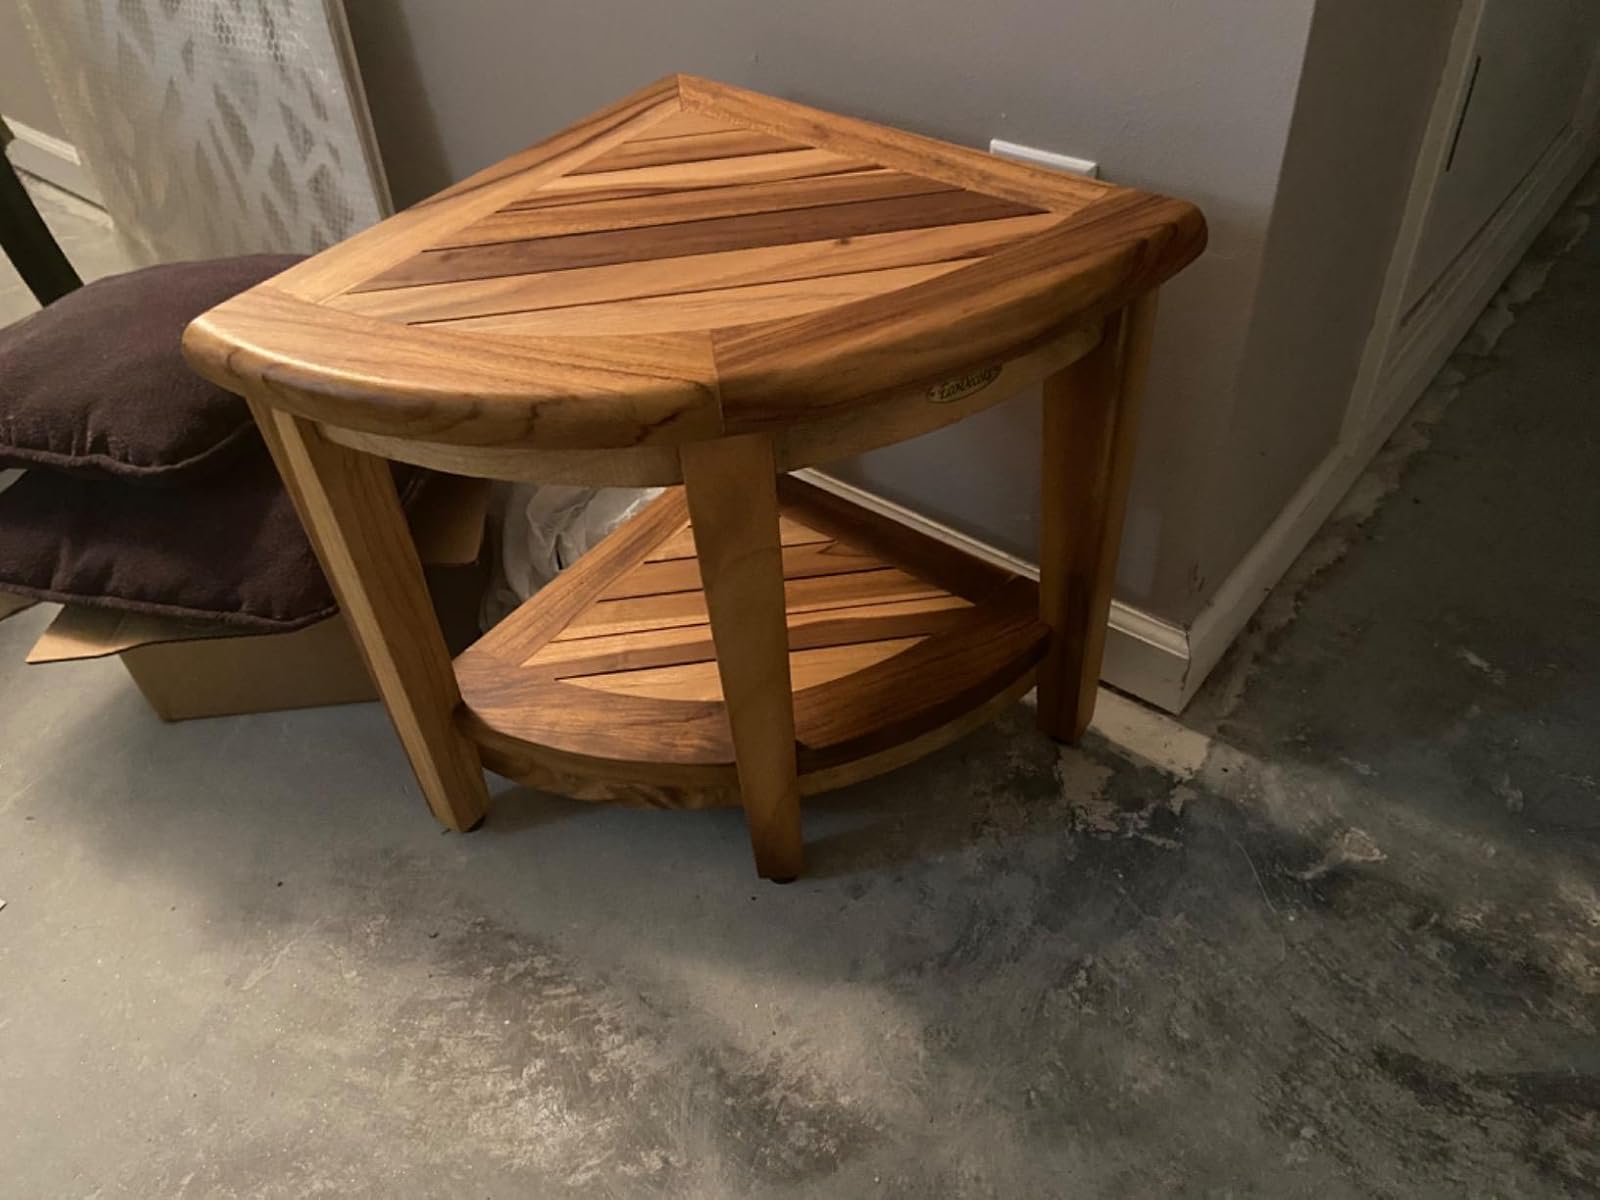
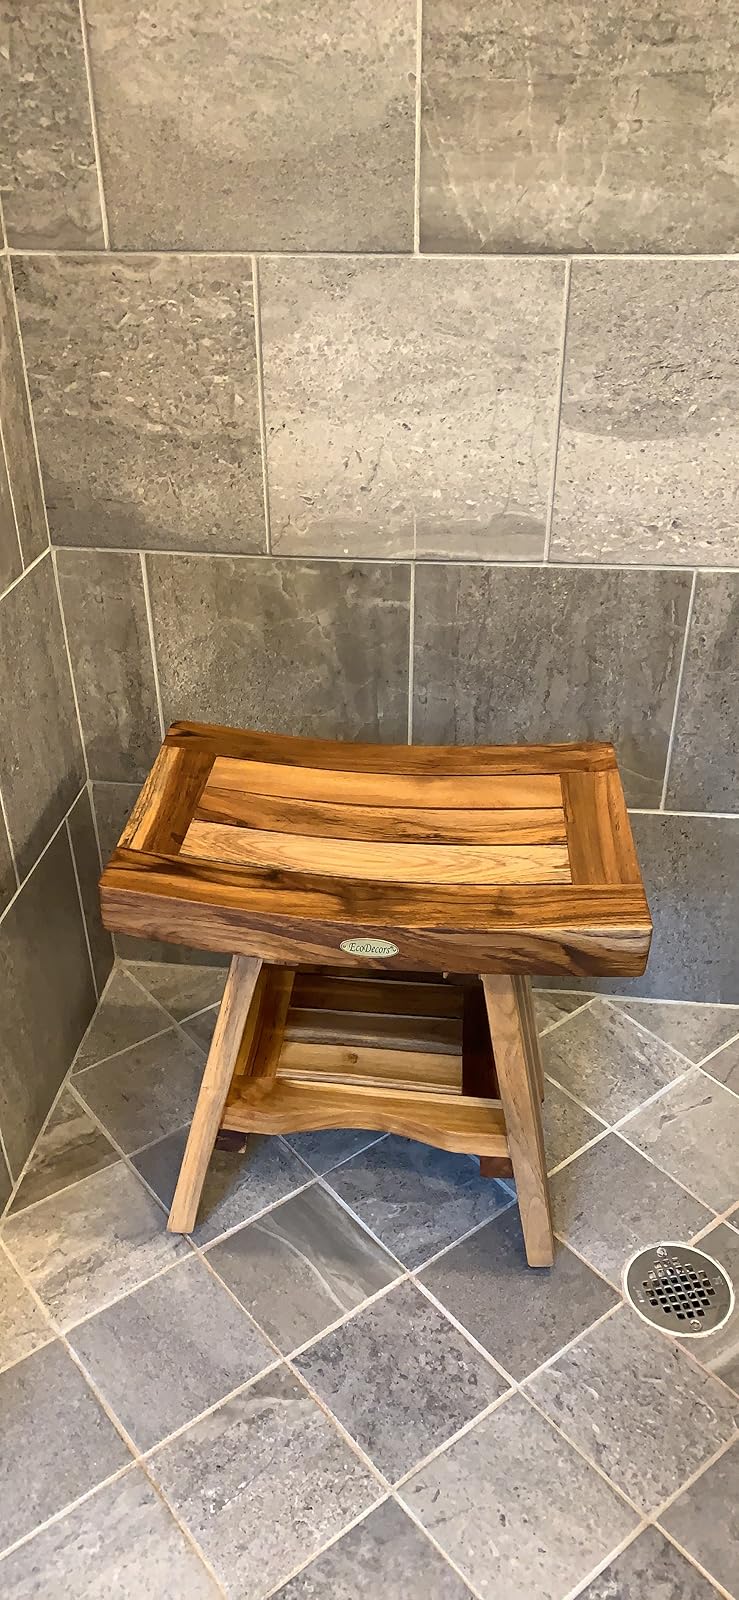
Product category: stool
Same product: no